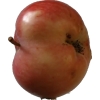
Label: Apple 10